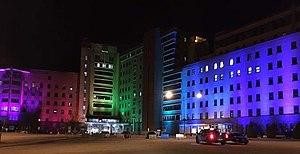
Hôpital de Chicoutimi aux couleurs de ça va bien aller.
La pandémie de Covid-19 au Québec est une crise sanitaire provoquée par la maladie à coronavirus 2019. Cet article décrit l'historique, les conséquences scientifiques, politiques, sociales et économiques de la pandémie dans cette région du monde.